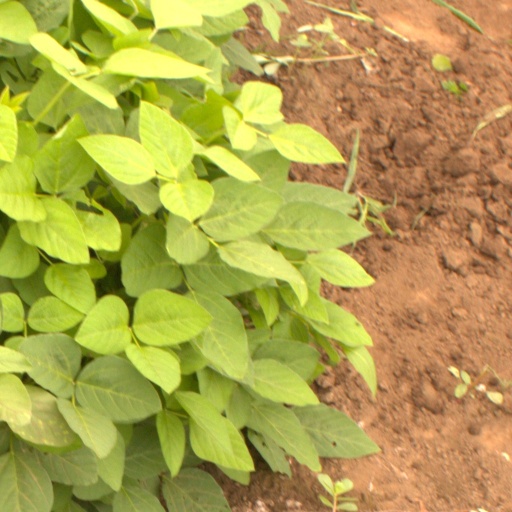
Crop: soybean